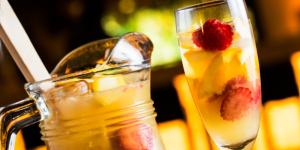
sangria de cava